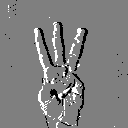
ASL letter: w